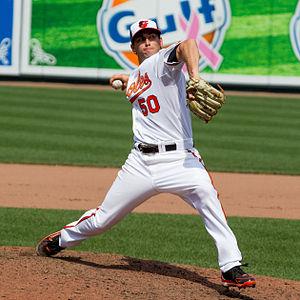
Miguel Angel González Martín est un lanceur droitier des Ligues majeures de baseball jouant avec les Rangers du Texas.